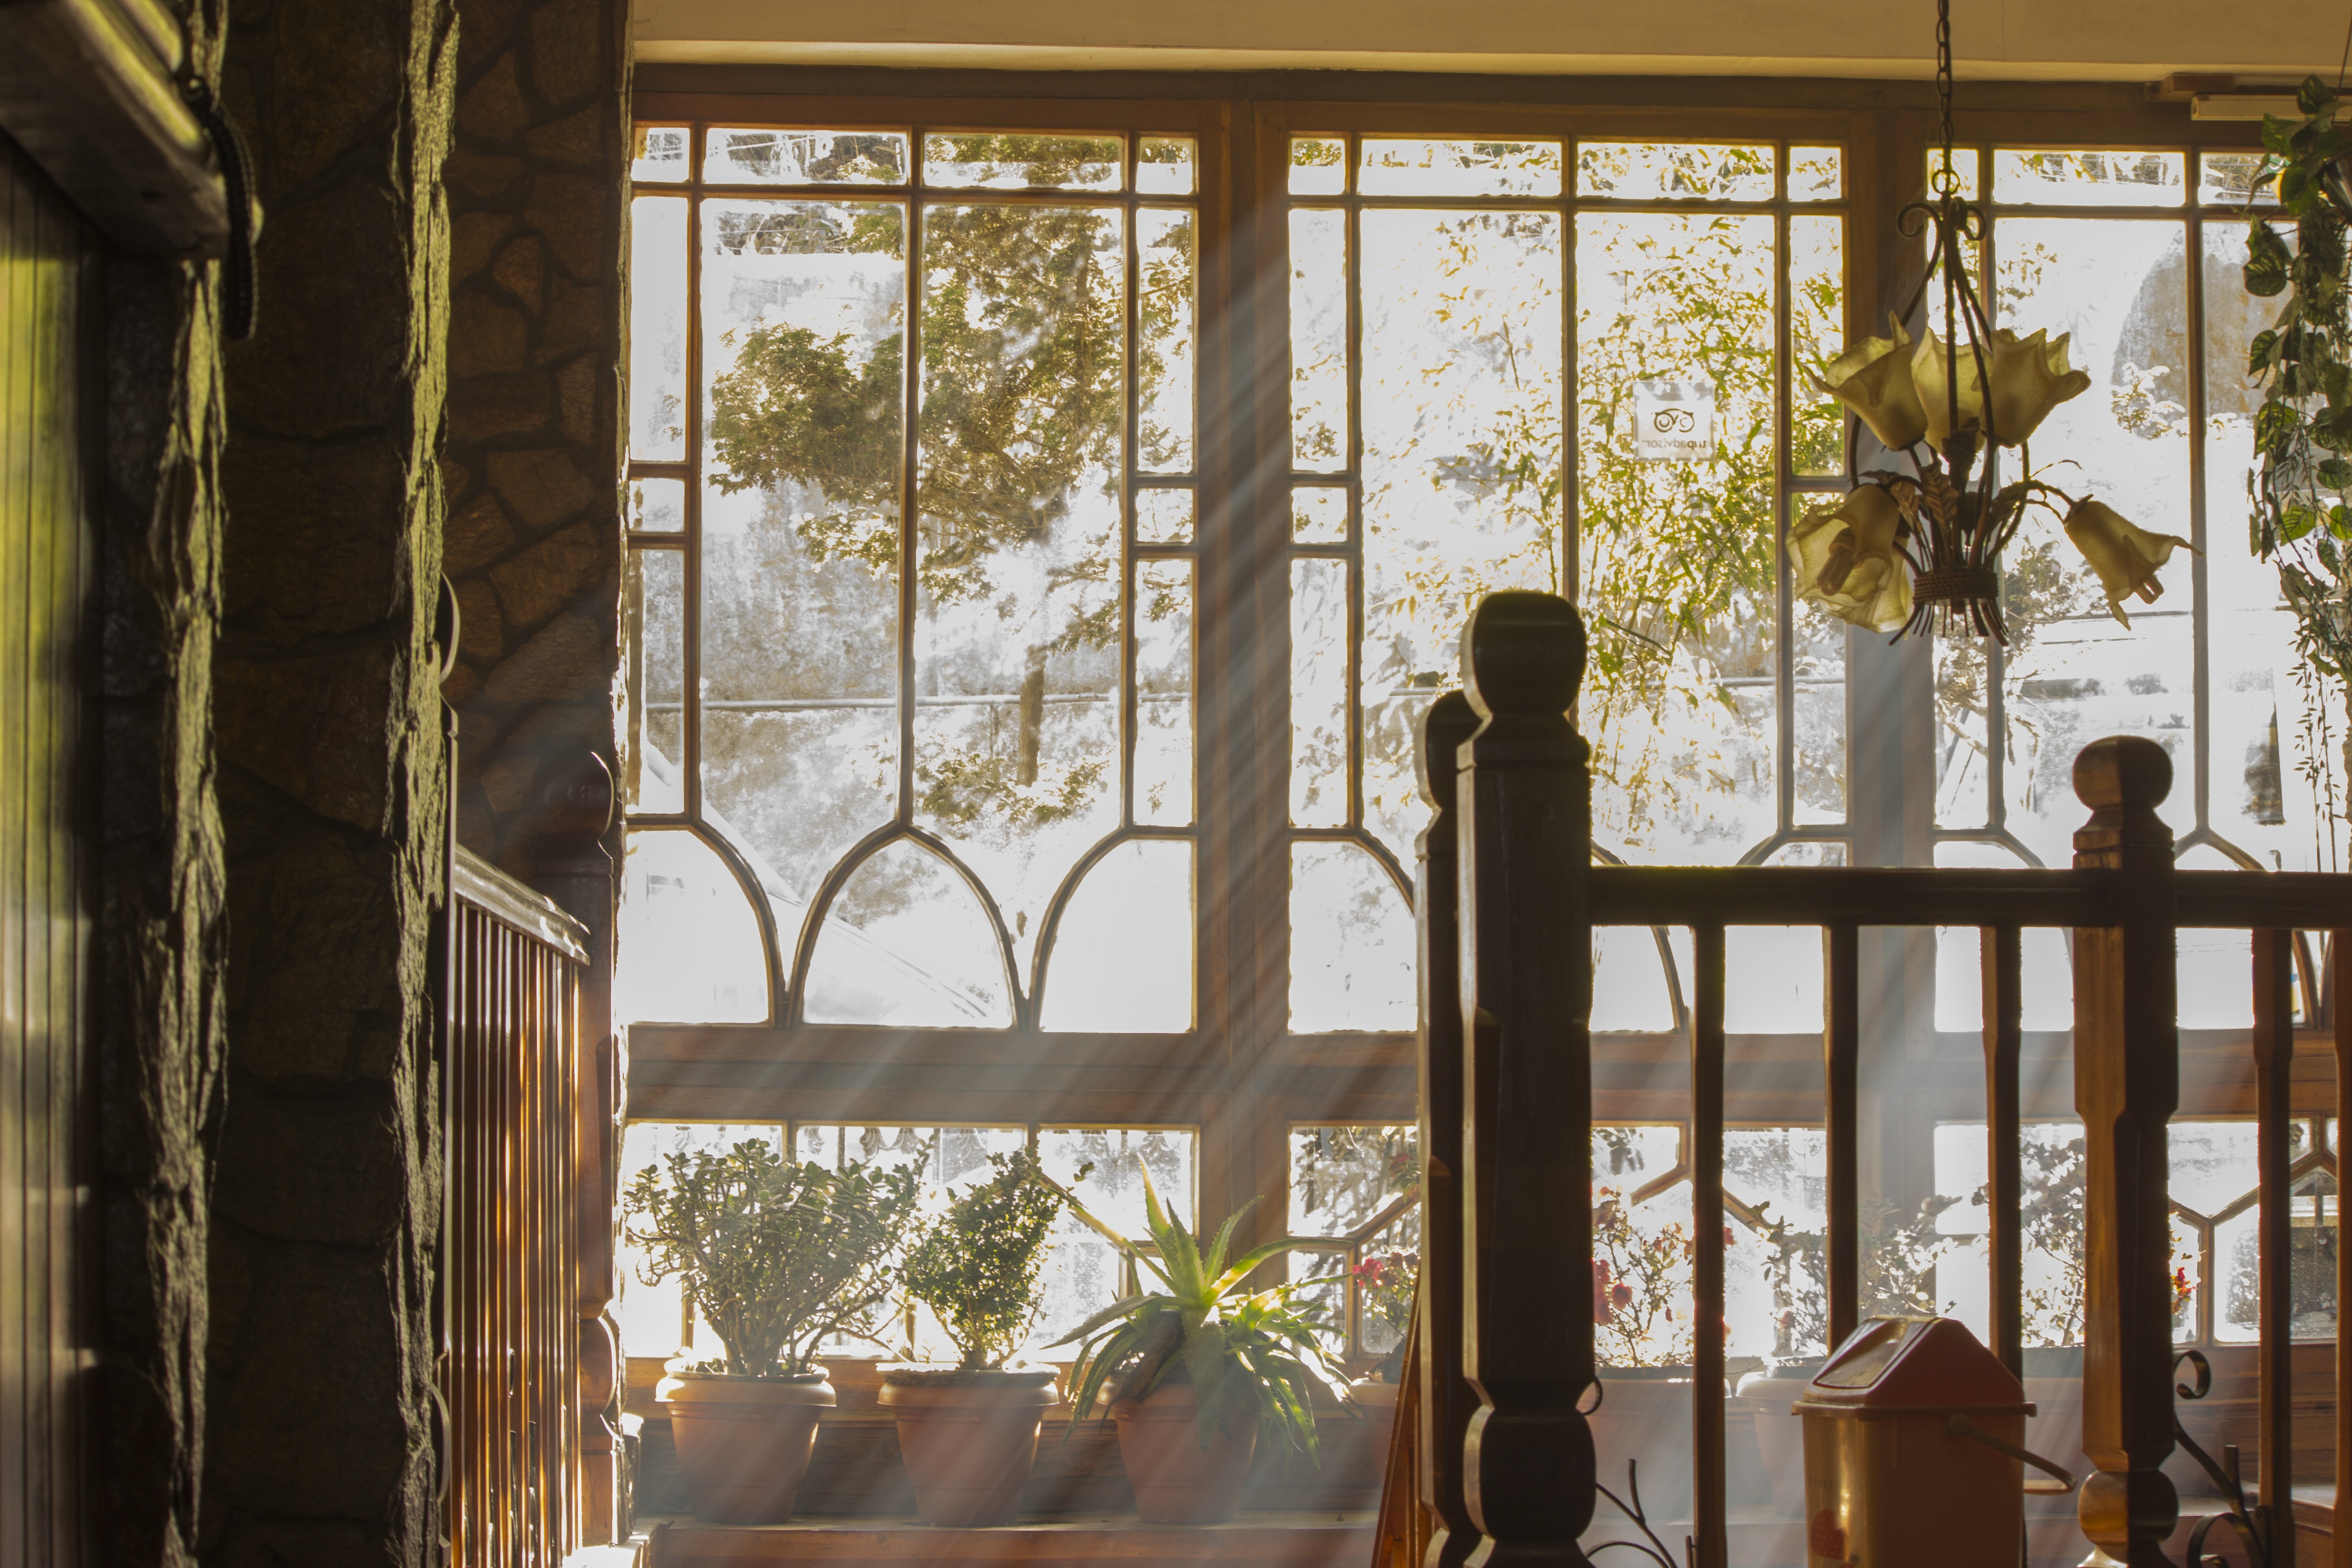
architecture, wood, house, interior, window, glass, building, home, porch, cottage, curtain, property, room, door, interior design, sunrays, scene, estate, diffused, window covering, window treatment